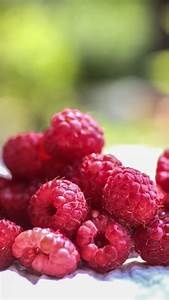
Label: raspberry